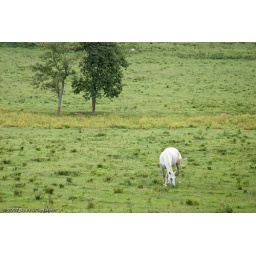
A white horse grazes in a field. in the background are other horses grazing as well.